Castle of Monsanto

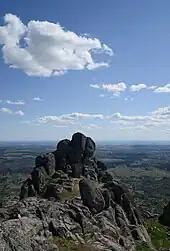
A modern view of the same view of the fortress of Monsanto

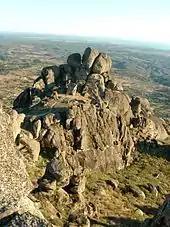
Another view above the hilltop fortress and fortifications of Monsanto

The site was likely the location of fortified settlement during prehistory. Legend suggests that during the 2nd century a castro was taken and colonized on the hilltop of Mons Sanctus, by Roman Praetor Lucius Aemilius Paullus. The castro was destroyed and progressively settled by settlers from Idanha-a-Velha.